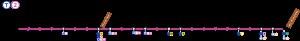
La ligne de Puteaux à Issy-Plaine, dite ligne des Moulineaux ou ligne des Coteaux, est une ligne ferroviaire des Hauts-de-Seine, en Île-de-France, d'une longueur de dix kilomètres. La ligne est ouverte en 1889. Elle est fermée et déposée entièrement en 1993 pour permettre la réalisation de la ligne 2 du tramway, qui parcourt ses emprises depuis 1997. Elle constituait la ligne nᵒ 972 000 du réseau ferré national, dans la nomenclature de la SNCF, jusqu'à son retranchement officiel en 2005.